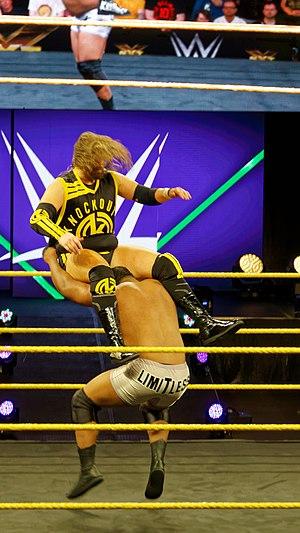
Keith Lee est un catcheur et acteur américain. Il travaille actuellement à la World Wrestling Entertainment, dans la division Raw.